Edward VI

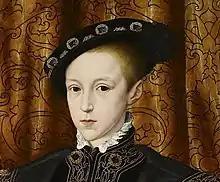
Portrait of Edward VI, aged about thirteen, by William Scrots

The nine-year-old Edward wrote to his father and stepmother on 10 January 1547 from Hertford thanking them for his New Year's gift of their portraits from life. By 28 January, Henry VIII was dead. Those close to the throne, led by Edward Seymour and William Paget, agreed to delay the announcement of the king's death until arrangements had been made for a smooth succession. Seymour and Sir Anthony Browne, the Master of the Horse, rode to collect Edward from Hertford and brought him to Enfield, where Lady Elizabeth was living. He and Elizabeth were then told of their father's death and heard a reading of his will.